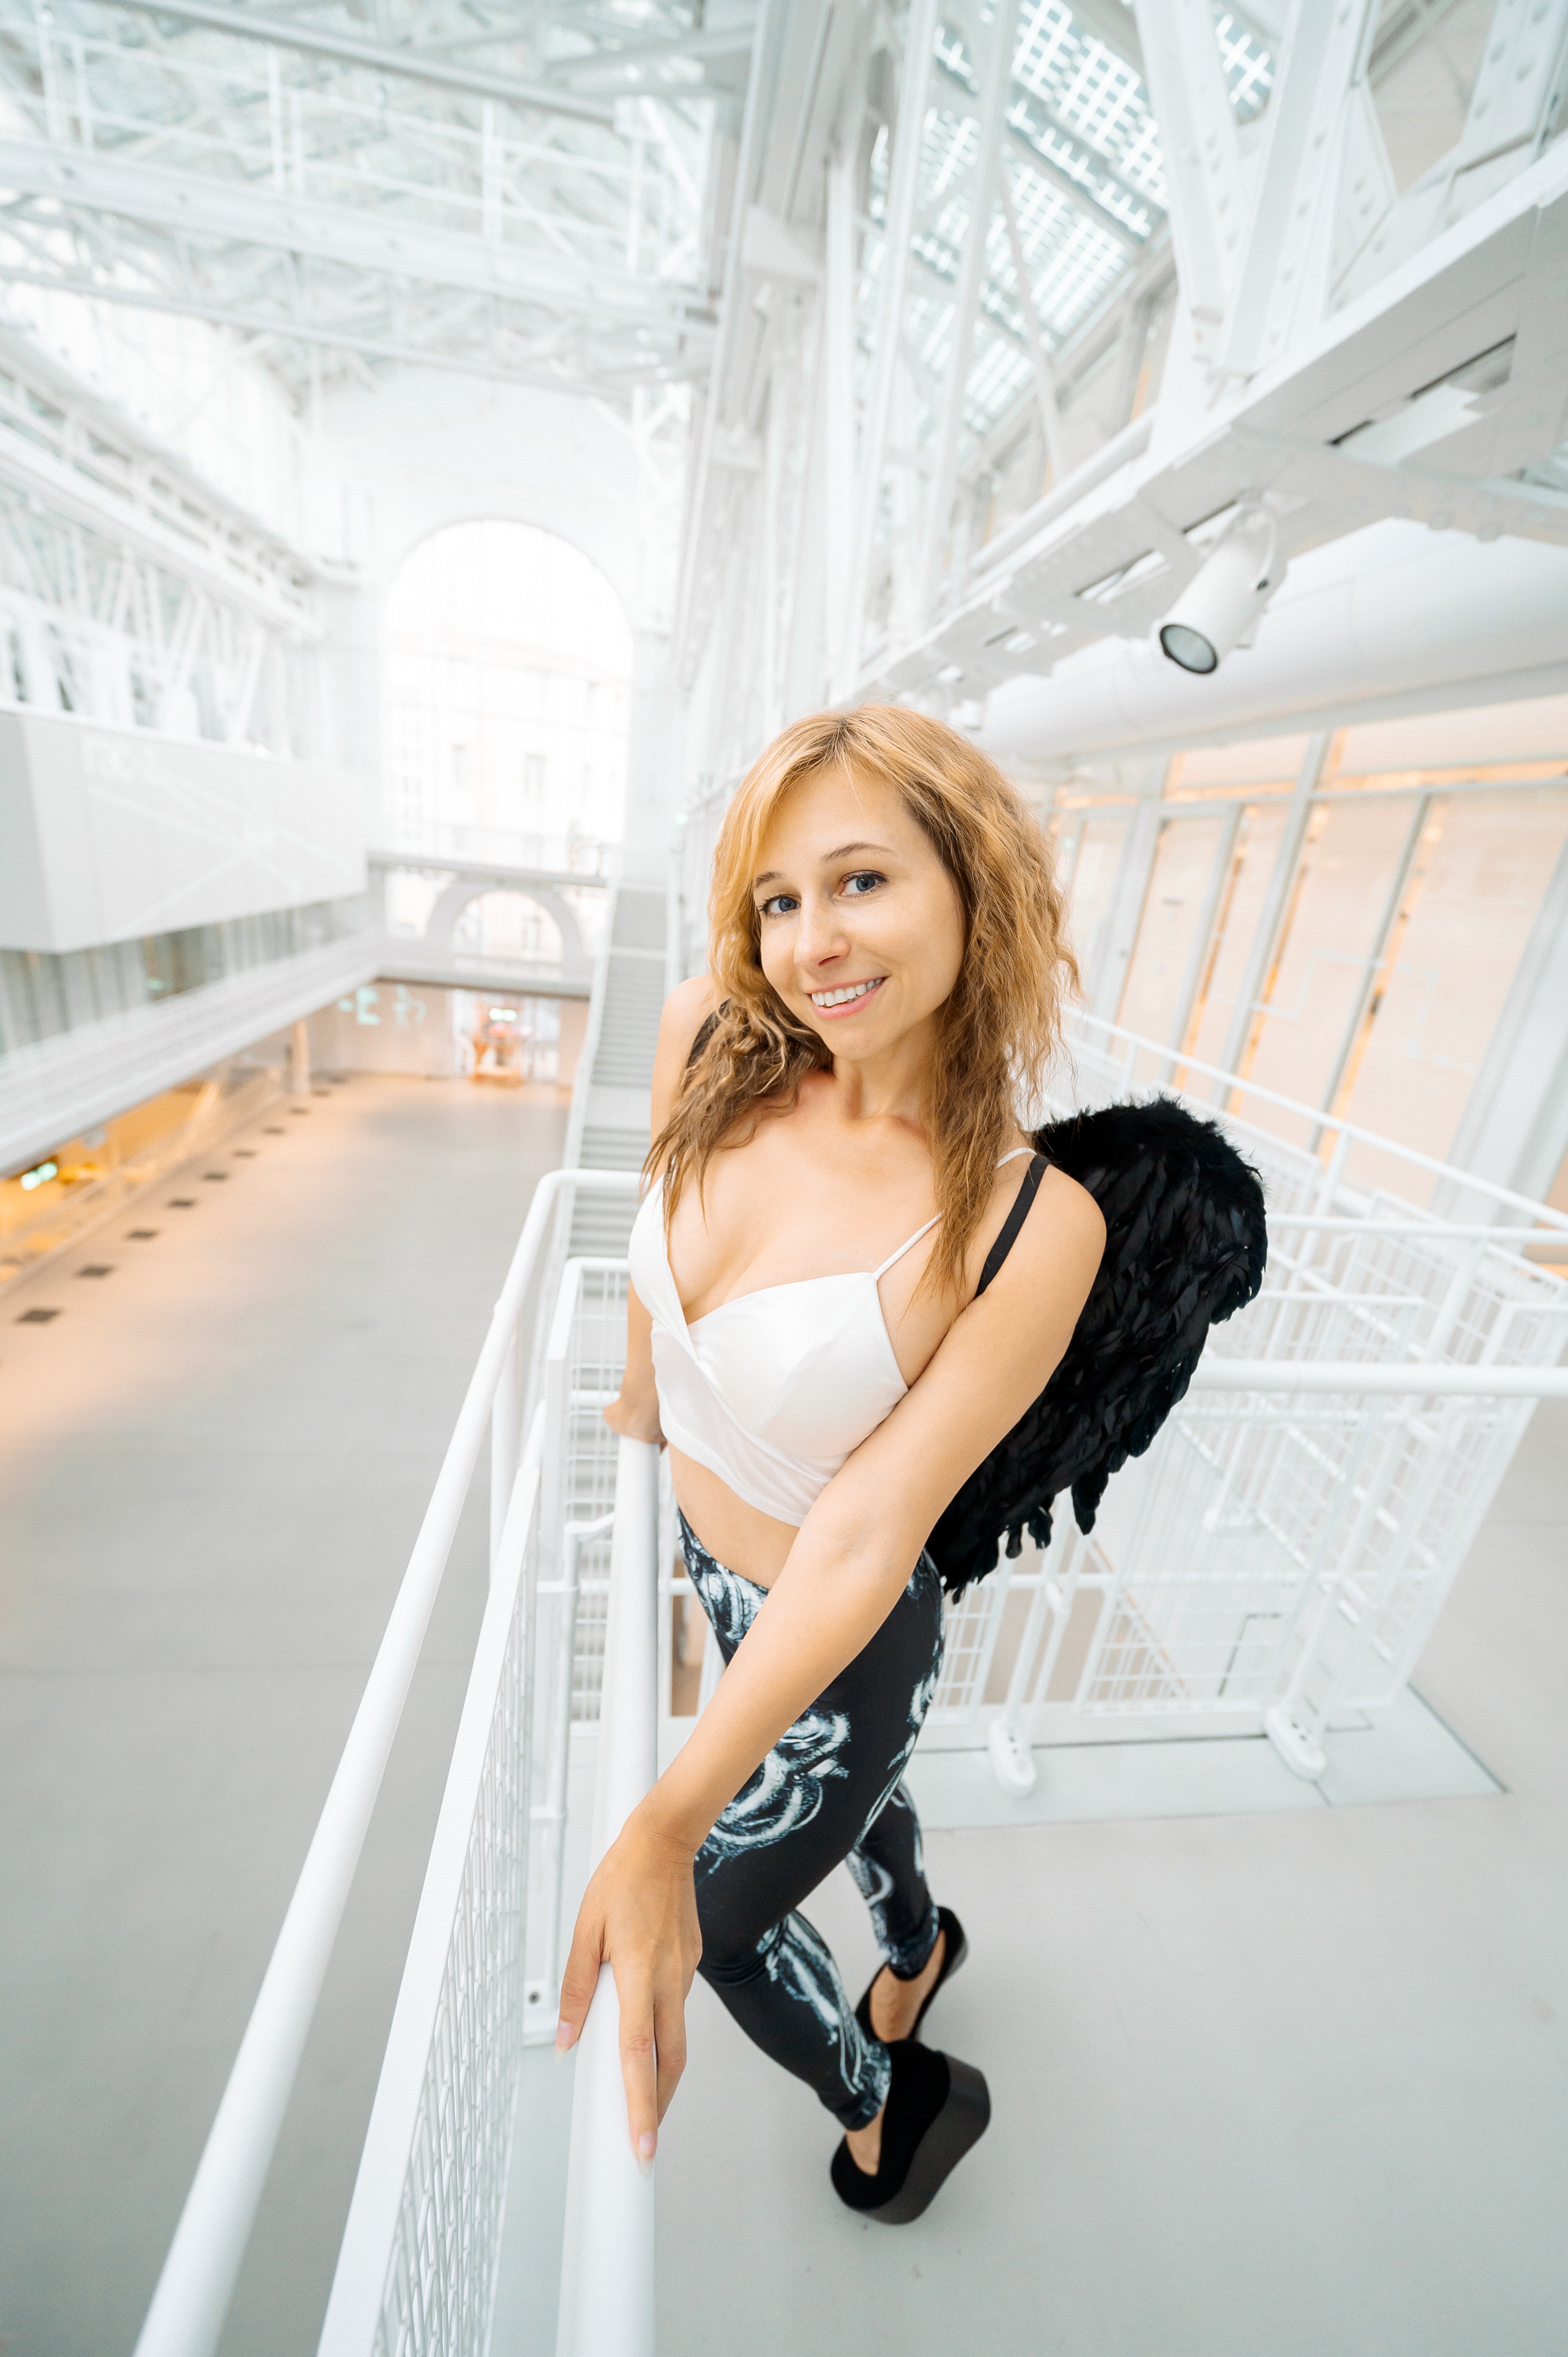
woman, skin, smile, hairstyle, arm, automotive design, fashion, flash photography, thigh, waist, shorts, fashion design, black hair, knee, long hair, human leg, beauty, fashion model, blond, brown hair, flooring, boot, sandal, sitting, gravure idol, japanese idol, photo shoot, portrait photography, daylighting, costume